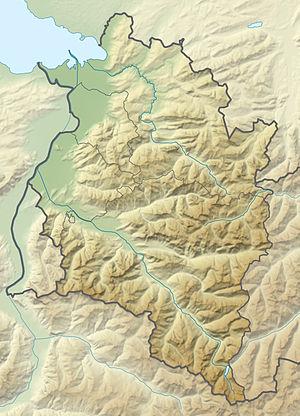
Le Rote Wand est un sommet des Alpes, à 2 704 m d'altitude, dans le massif de Lechquellen, en Autriche.
Les Drei Schwestern ou Trois Sœurs sont trois sommets de la chaîne de montagne du Rätikon, dans l'est des Alpes centrales. Le pic principal est appelé la Grande Sœur, à 2 053 m d'altitude. La Moyenne Sœur au nord-est atteint 2 048 m et la Petite Sœur au nord-est atteint 2 034 m.
Le Grosser Widderstein ou Großer Widderstein est un sommet des Alpes, à 2 533 m, dans les Alpes d'Allgäu, et en particulier le point culminant des montagnes au sud-est du Kleinwalsertal, en Autriche.
La Braunarlspitze est un sommet des Alpes, à 2 649 m, dans le massif de Lechquellen, en Autriche.